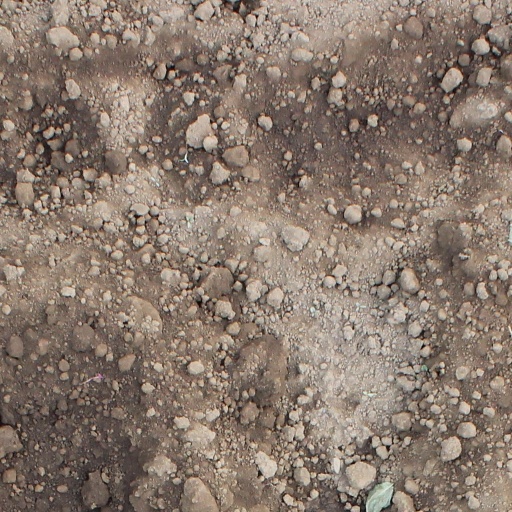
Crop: soybean